Kathleen and May

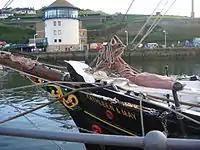
Restored bow sprit of "Kathleen & May," beside the quay in Whitehaven

She was acquired by a film company in the early 1960s, used in a small number of films and then laid up in Southampton Water, where she was spotted in 1966 by master mariner Capt WP (Paul) Davis, a James Fisher skipper. He sold most of his collection of vintage and veteran motor cars to raise the money to buy her. With a crew of one (a retired agricultural engineer, McKenzie (Ken) Morgan), Paul sailed her around the coast to Appledore, where she was berthed on the mud in the estuary outside the port (to avoid port dues). Paul resigned his post with James Fisher and spent the next five years working on the restoration of the schooner with the help of friends, financed by the sale of more of his collection of vintage cars and on occasion by work conducting sea trials on new vessels for Appledore shipbuilders. Paul's ambition was to restore her to working condition and then to ply the Bristol channel as a merchantman again, but the job proved too big a challenge and in 1970 he sold her to the Maritime museum.